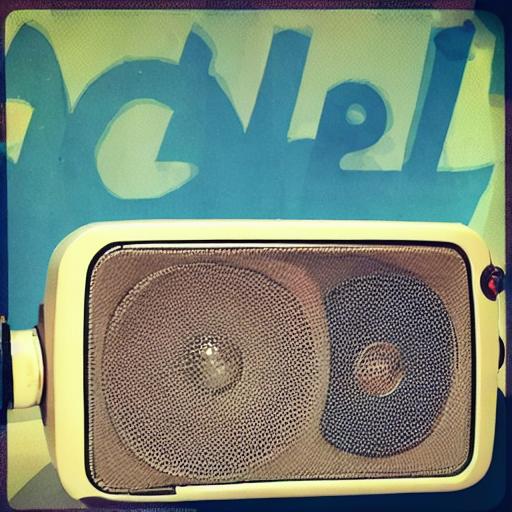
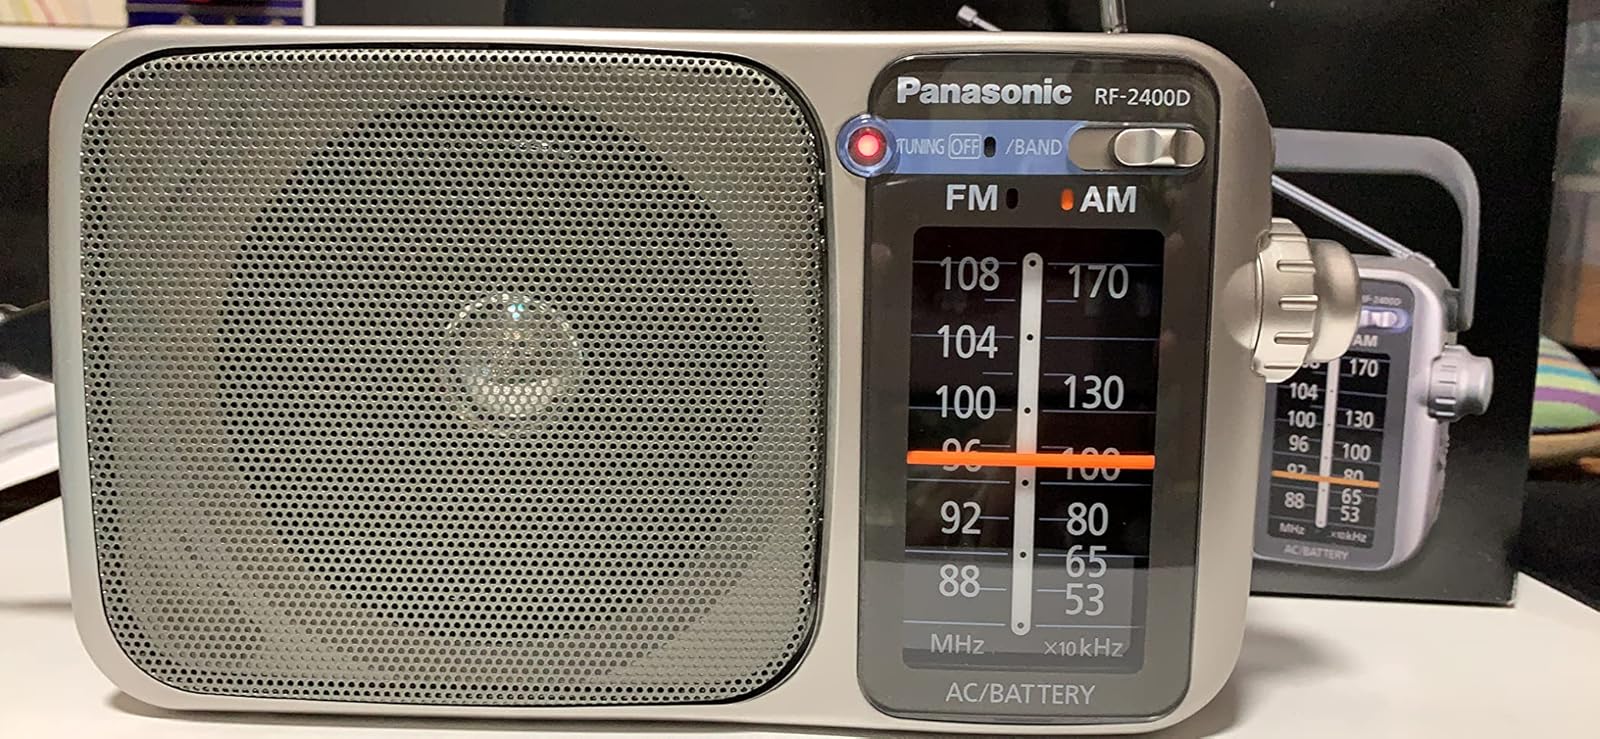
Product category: radio
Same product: no